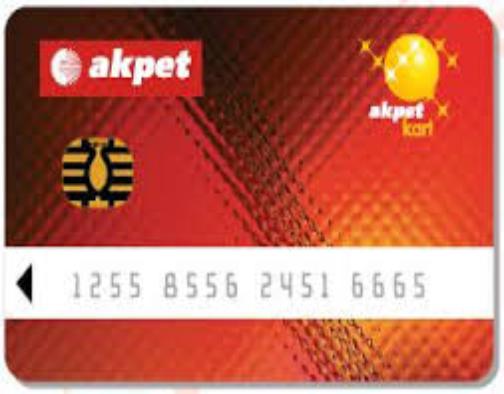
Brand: AKPET
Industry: Others